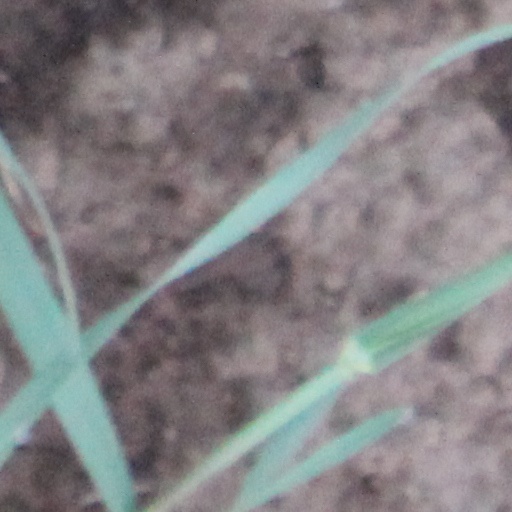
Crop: wheat